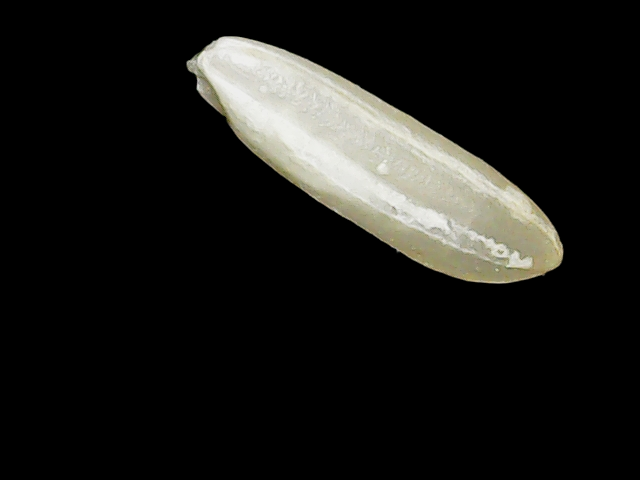
Rice variety: Binadhan14